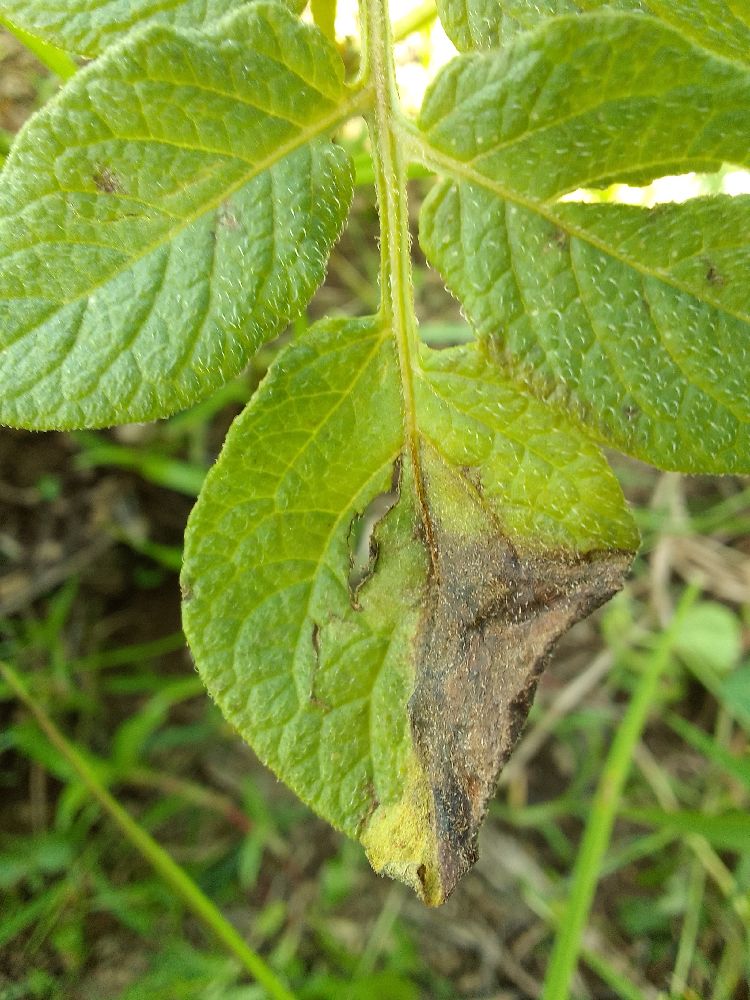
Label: Late blight